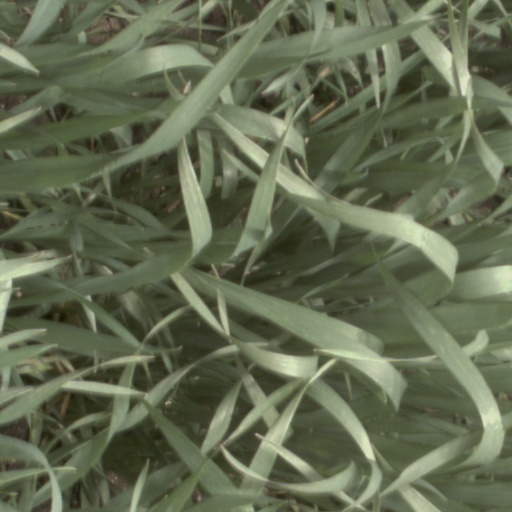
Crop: wheat